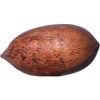
Label: nut_pecan